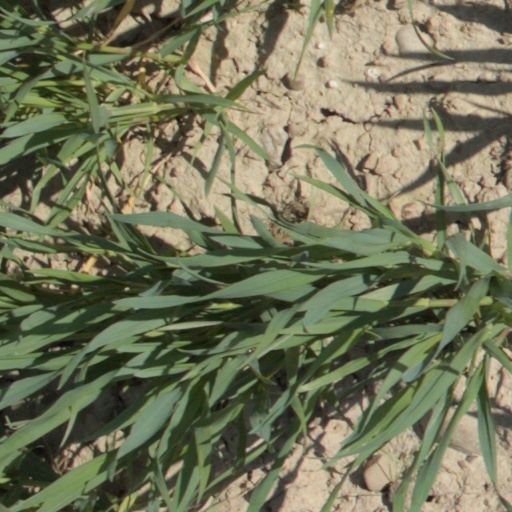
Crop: wheat